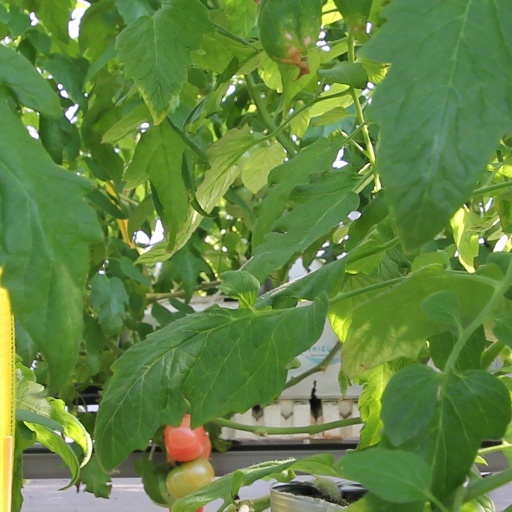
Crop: tomato